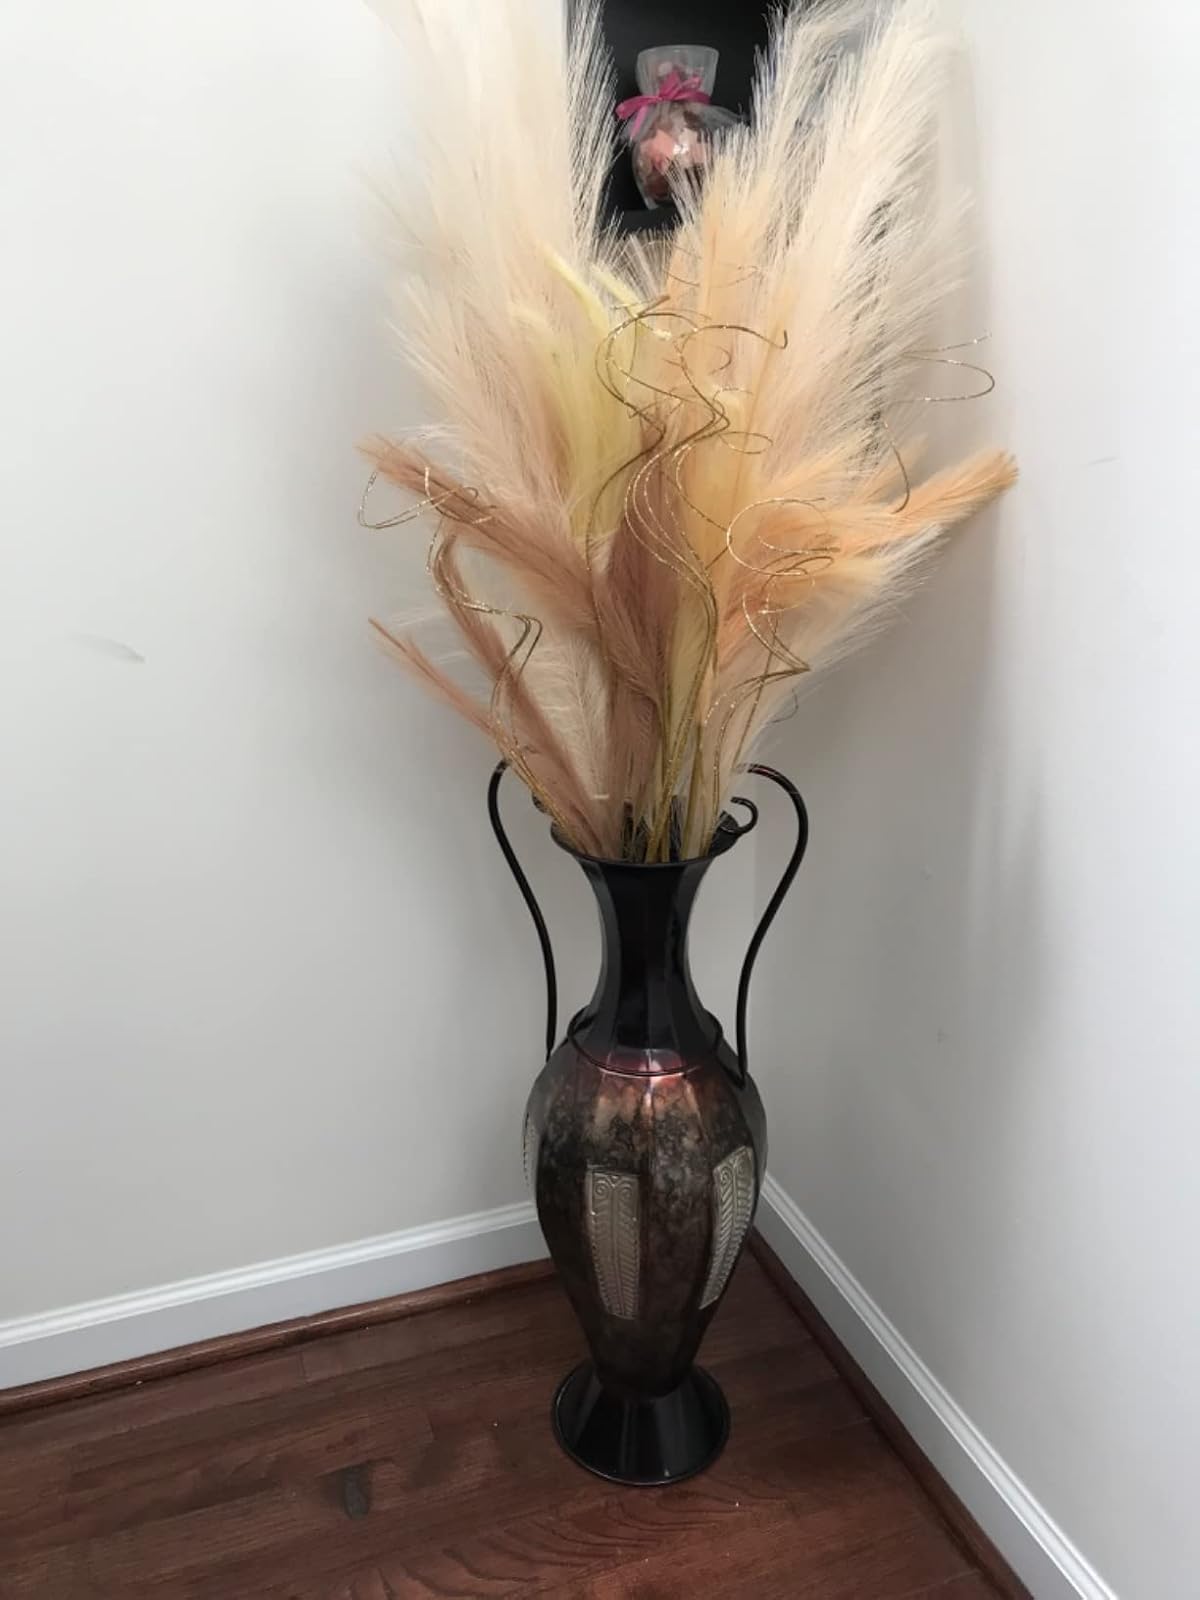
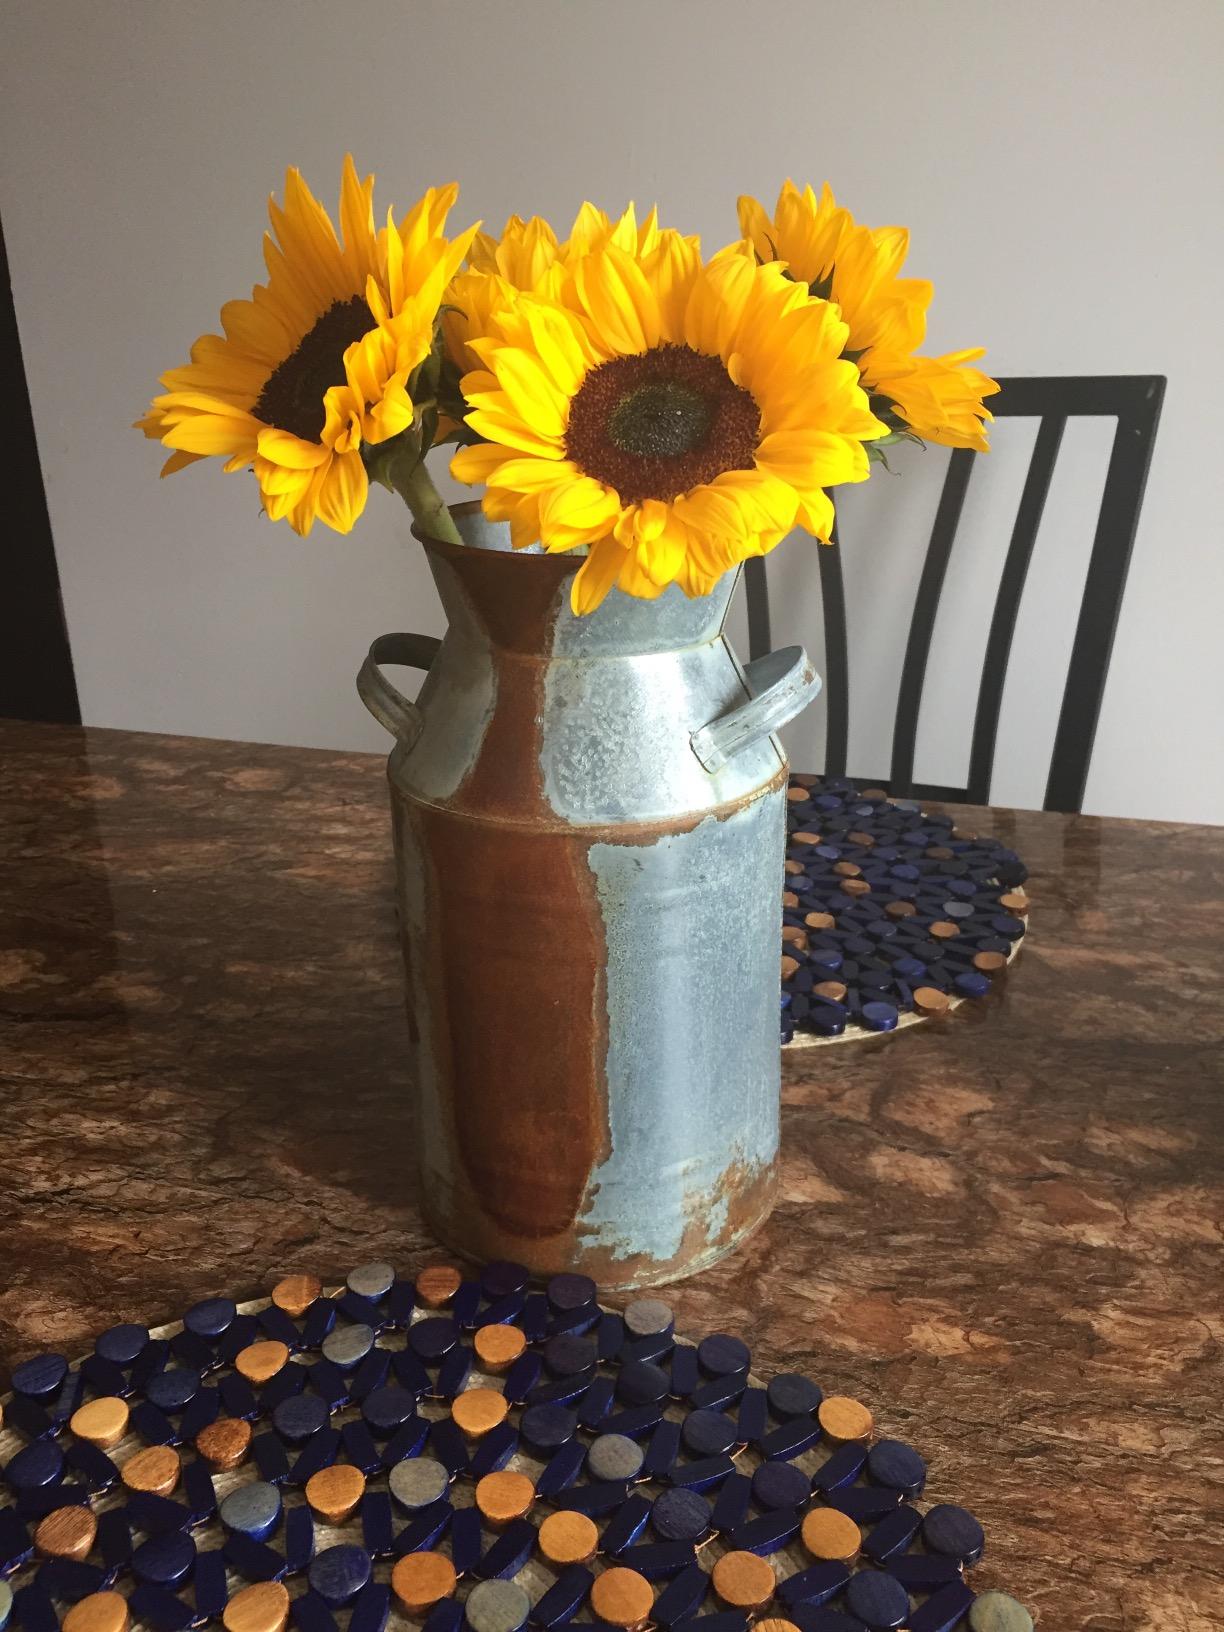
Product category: vase
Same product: no